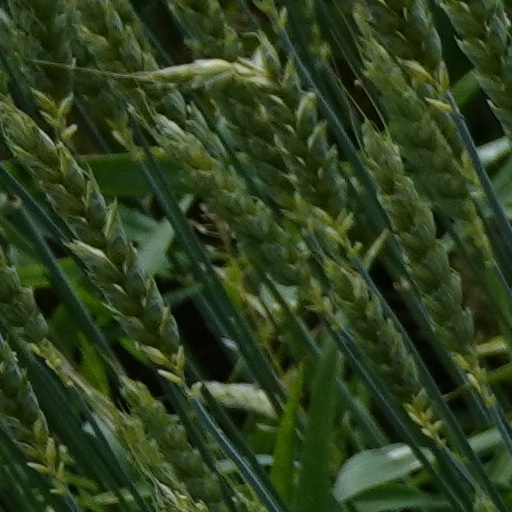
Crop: wheat